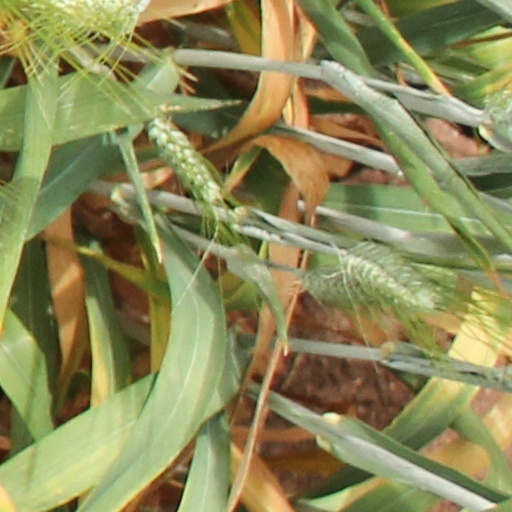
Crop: wheat